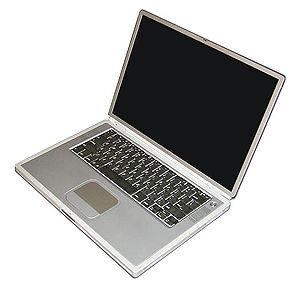
Sorti en janvier 2001, le PowerBook Titanium était le premier portable Apple à intégrer un processeur PowerPC G4. Il était aussi un changement radical dans le design : alors que ses prédécesseurs utilisaient un boîtier en plastique noir tout en rondeurs, le PowerBook G4 vient dans un boîtier métallique sobre ultra-fin aux lignes strictes. Il était le premier ordinateur portable à intégrer un écran 15 pouces, qui plus est au format panoramique. Malgré son gigantesque écran, il est bien plus fin et léger que les PowerBook G3 Pismo qui le précédaient.